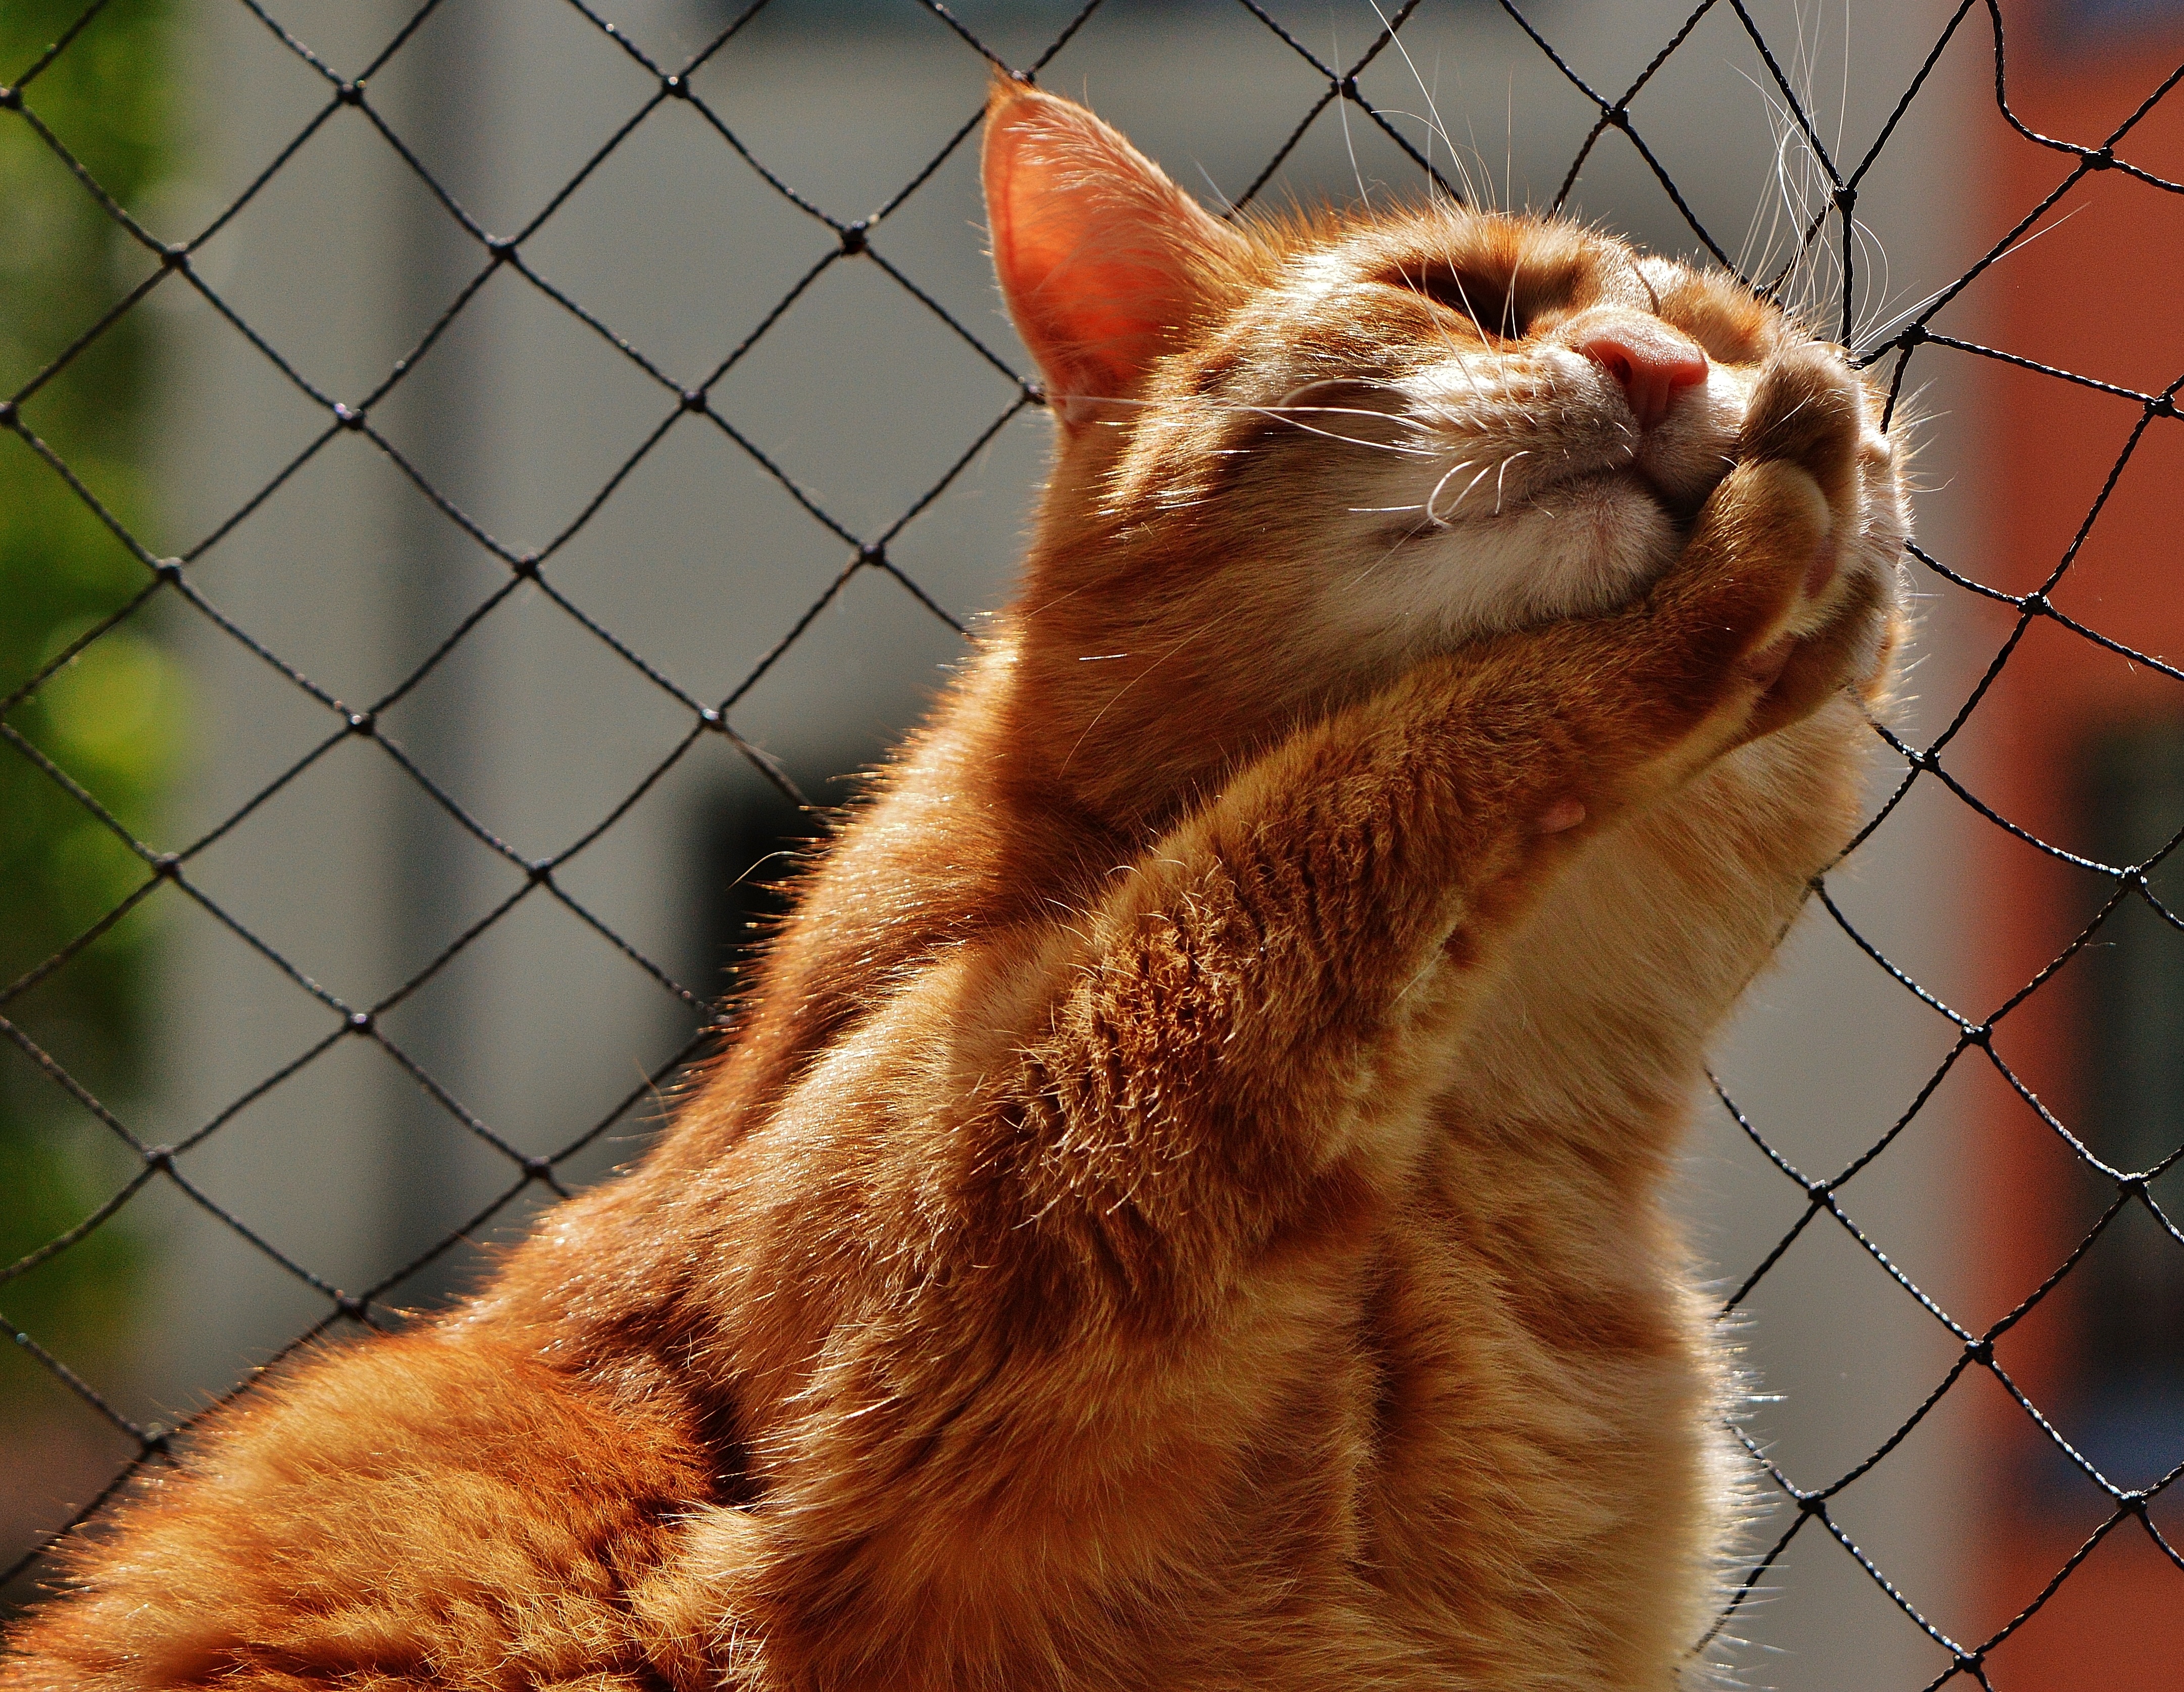
view, animal, cute, pet, portrait, kitten, cat, mammal, close, fauna, face, nose, eyes, whiskers, adidas, head, vertebrate, expression, mieze, animal world, domestic cat, cat face, face cat, tabby cat, small to medium sized cats, cat like mammal